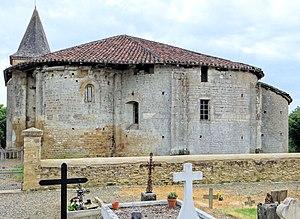
Lasserade - Église de Croute - Chevet roman
Lasserrade, dénommée officiellement Lasserade jusqu'en février 2020, est une commune française située dans le département du Gers, en région Occitanie.